Luka Romero

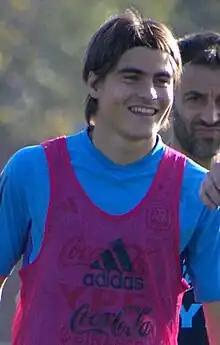
Romero training with Argentina U20 in 2023

Luka Romero Bezzana (born 18 November 2004) is a professional footballer who plays as an attacking midfielder and winger for Liga MX club Cruz Azul. Born in Mexico, he represented Argentina at the youth international level.